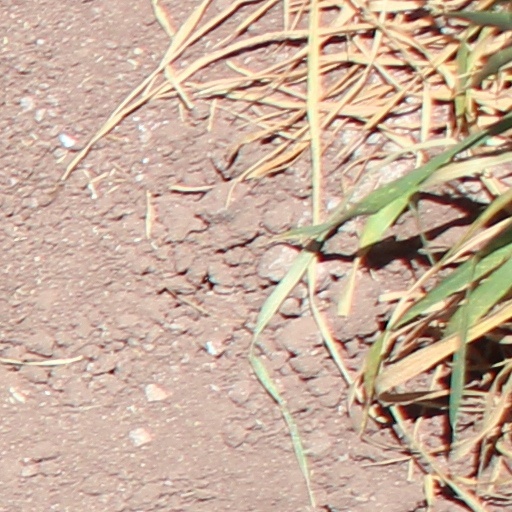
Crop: wheat